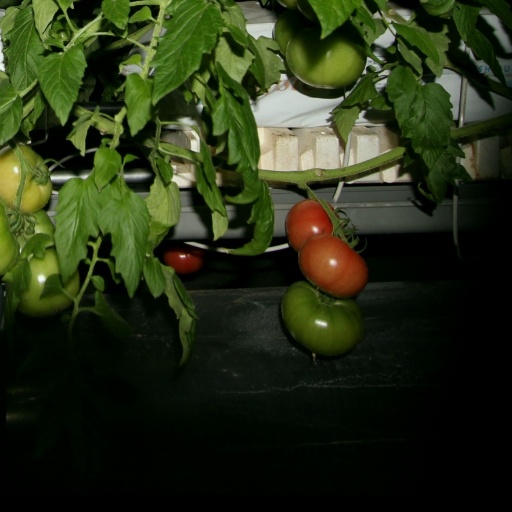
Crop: tomato